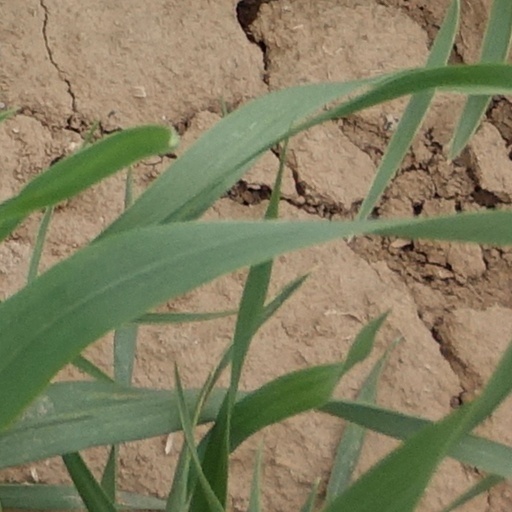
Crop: wheat